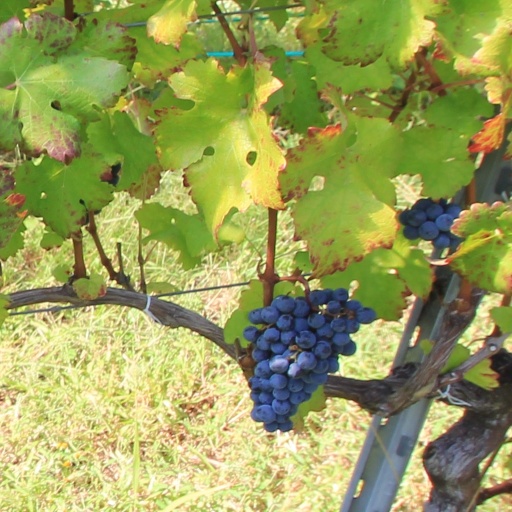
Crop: grape